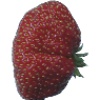
Label: strawberry_wedge